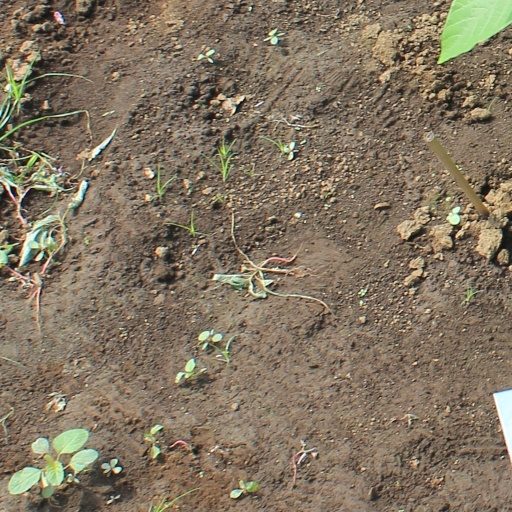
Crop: soybean